Mixed chalice

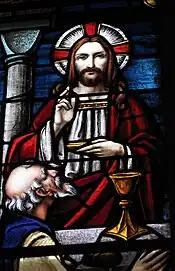
The chalice with the blood of Christ depicted in a stained glass window at St. Matthew's German Evangelical Lutheran Church in South Carolina

In the Christian sacrament of the Eucharist, the mixed chalice is the admixture of emblessed water and emblessed wine.